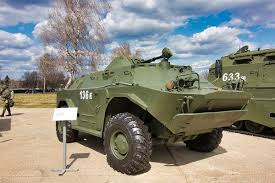
Label: BTR